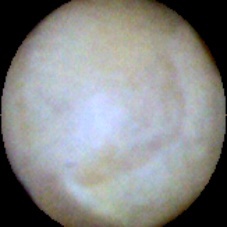
Label: Intact